Timpoko Helène Kienon-Kabore

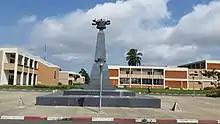
Felix houphouet-boigny university

Kienon-Kabore is Professor at the Research of Human Society and Science Unit at the University Felix Houphouet-Boigny of Cocody in Abidjan, Côte d'Ivoire. She was appointed Head of the Archaeology Department of ISAD (Institute of Anthropological Sciences for Development in 2015. Her doctoral thesis entitled 'La métallurgie ancienne du fer au Burkina Faso, province du Bulkiemdé: approche ethnologique, historique, archéologique et métallographique' was awarded by Université de Paris I: Panthéon-Sorbonne in 1998. Her research focuses on metallurgical analysis. She has published on the origins and development of metalwork in Burkina Faso and in Côte d'Ivoire. Her particular expertise lies in the analysis of the history of technology of African societies south of the Sahara. She has explored how important it is to take indigenous knowledge of metal-production is for understanding the past. In addition she has studied and published on population and palaeoenvironment in Senegal.